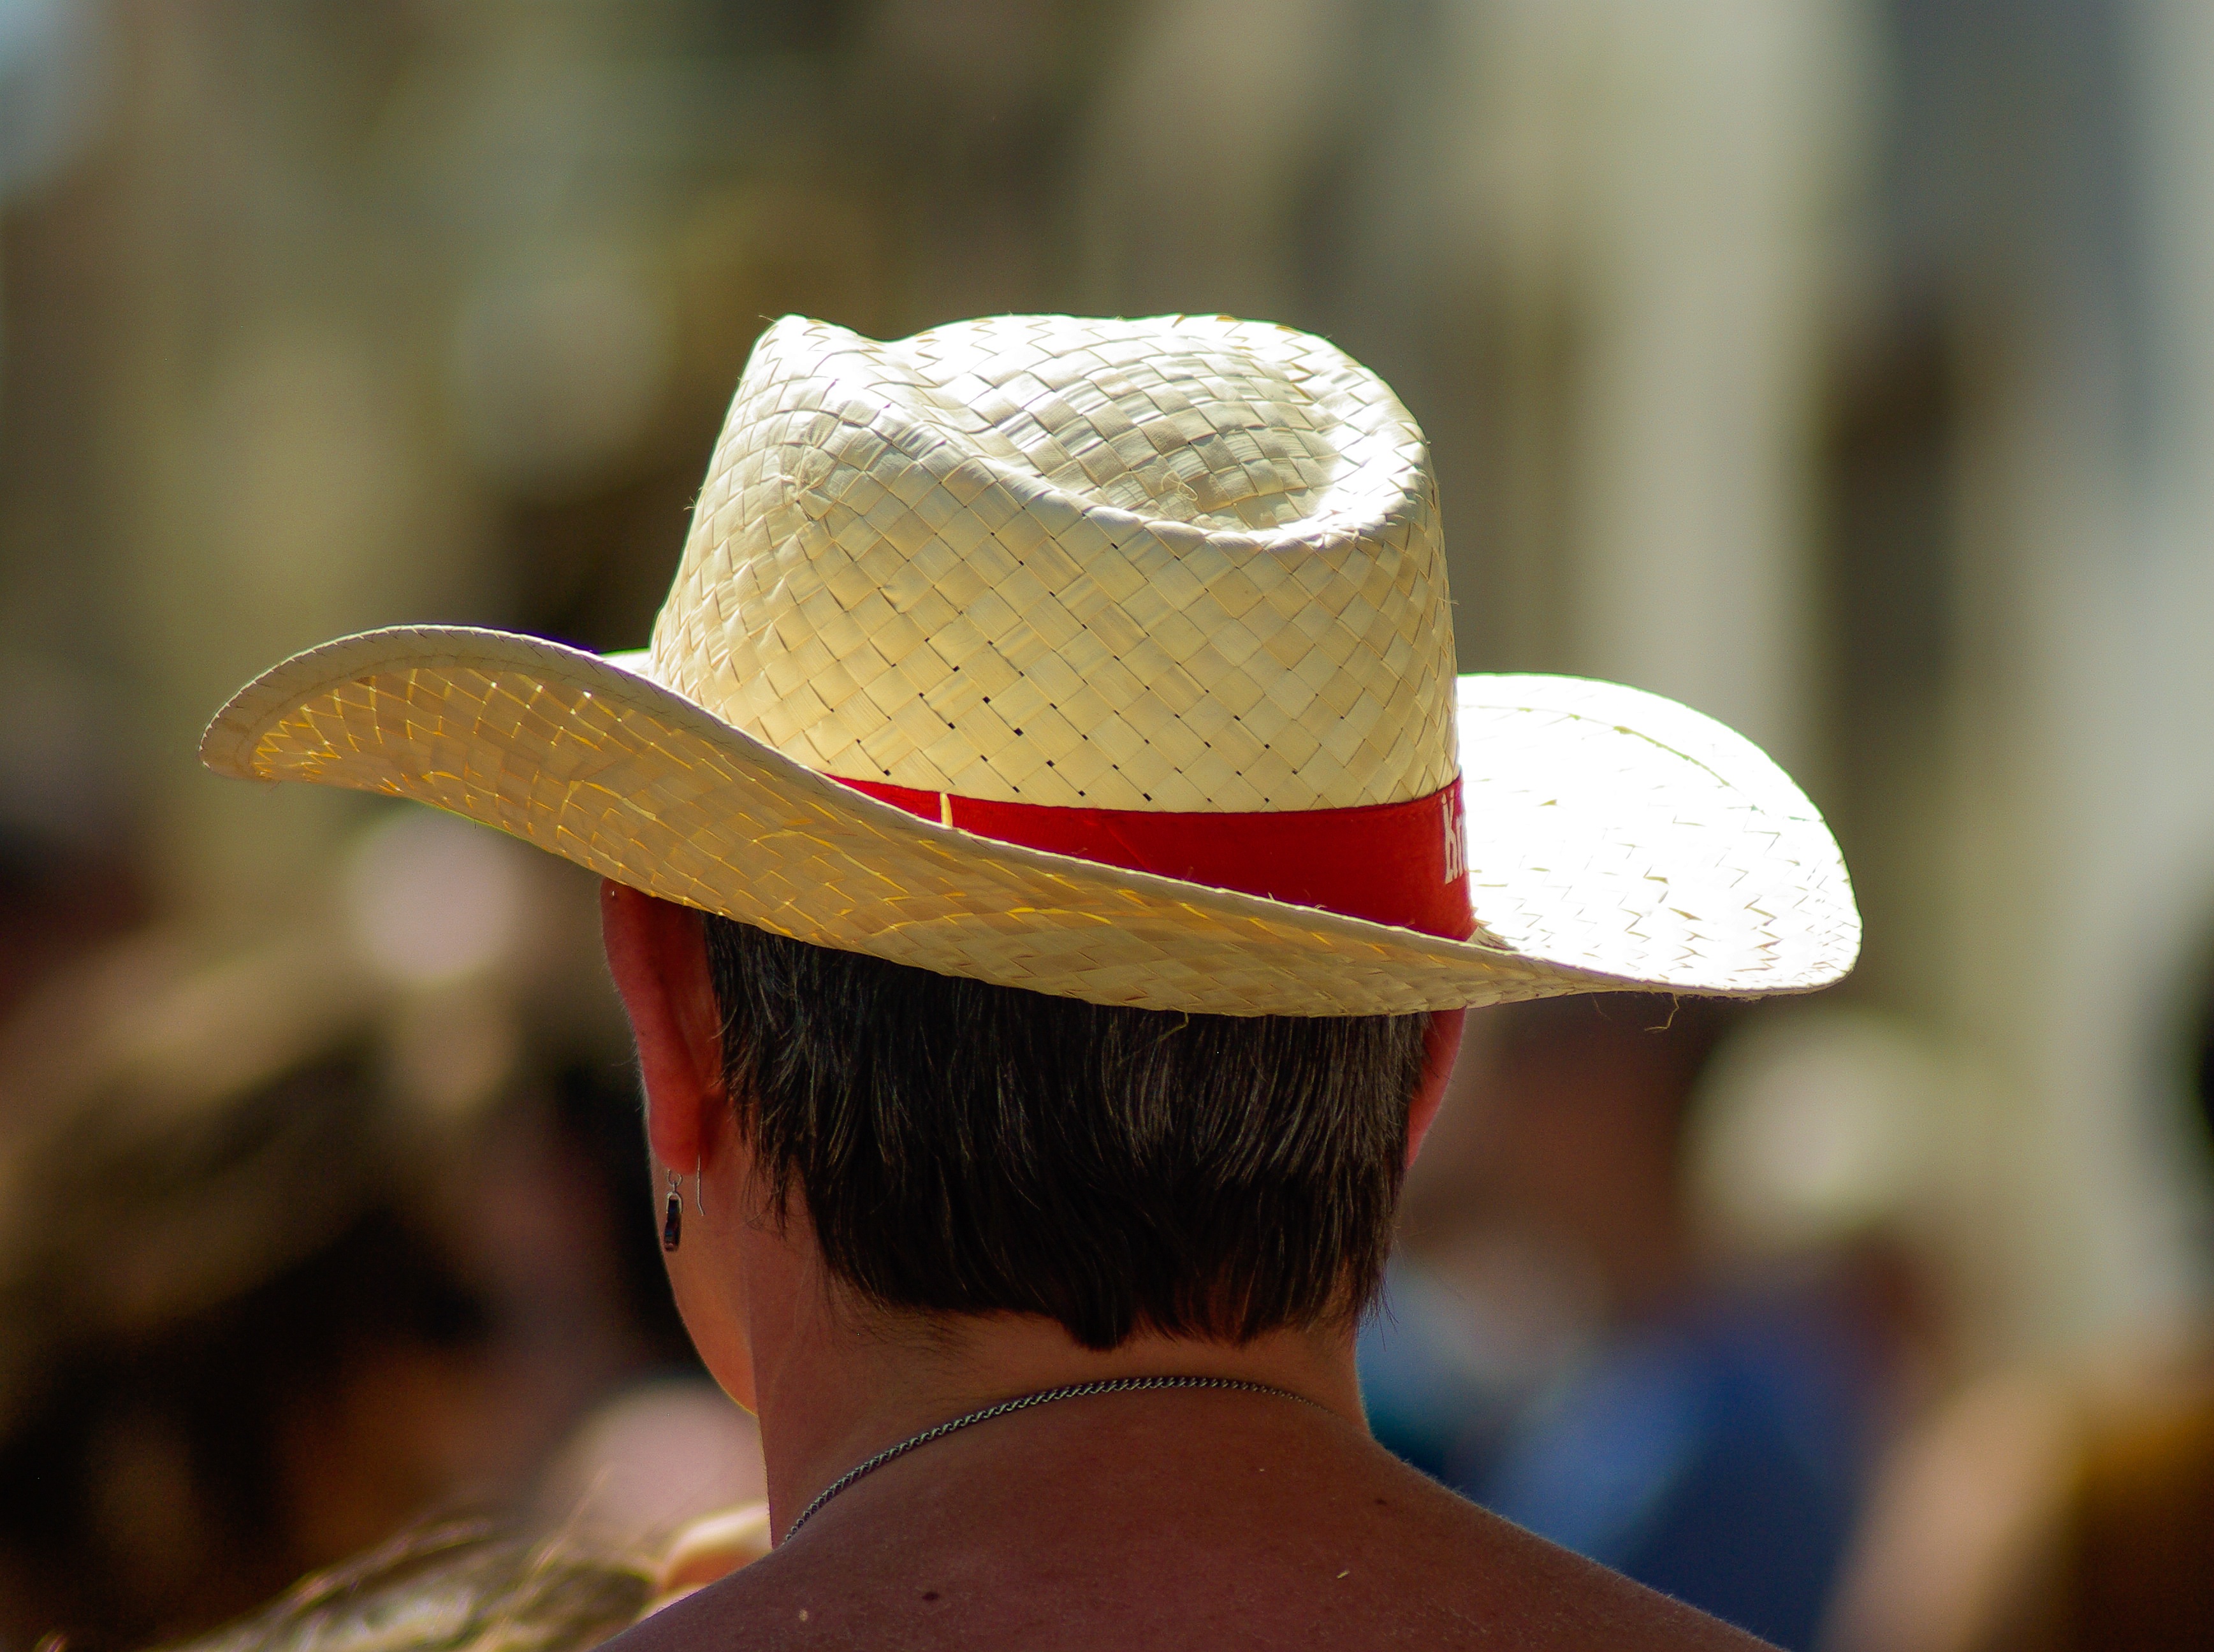
summer, red, hat, clothing, headgear, hairstyle, straw hat, close up, sombrero, cowboy hat, fashion accessory